Eydie Gormé

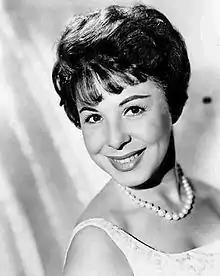
Gormé in 1962

Eydie Gormé (born Edith Gormezano; August 16, 1928 – August 10, 2013) was an American singer who achieved notable success in pop, Latin, and jazz genres. She sang solo and in the duo Steve and Eydie with her husband, Steve Lawrence, on albums and television. She also performed on Broadway and in Las Vegas.